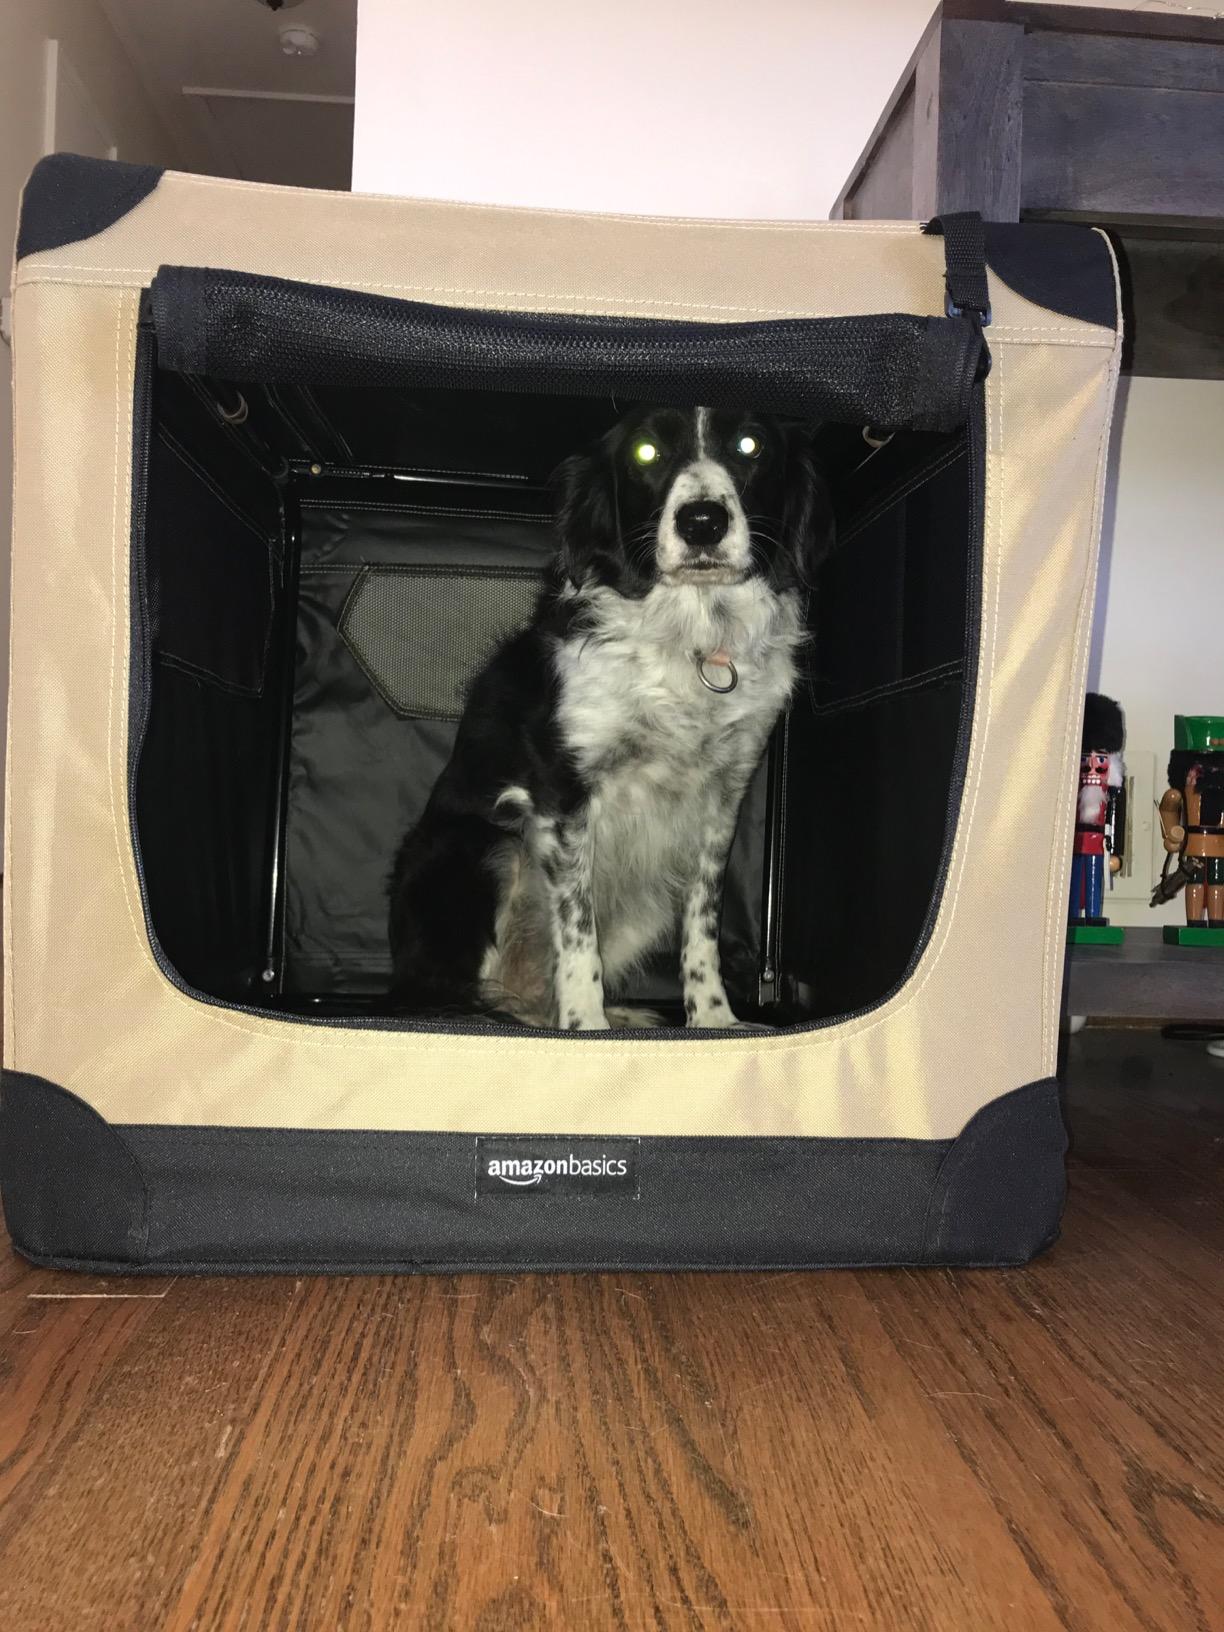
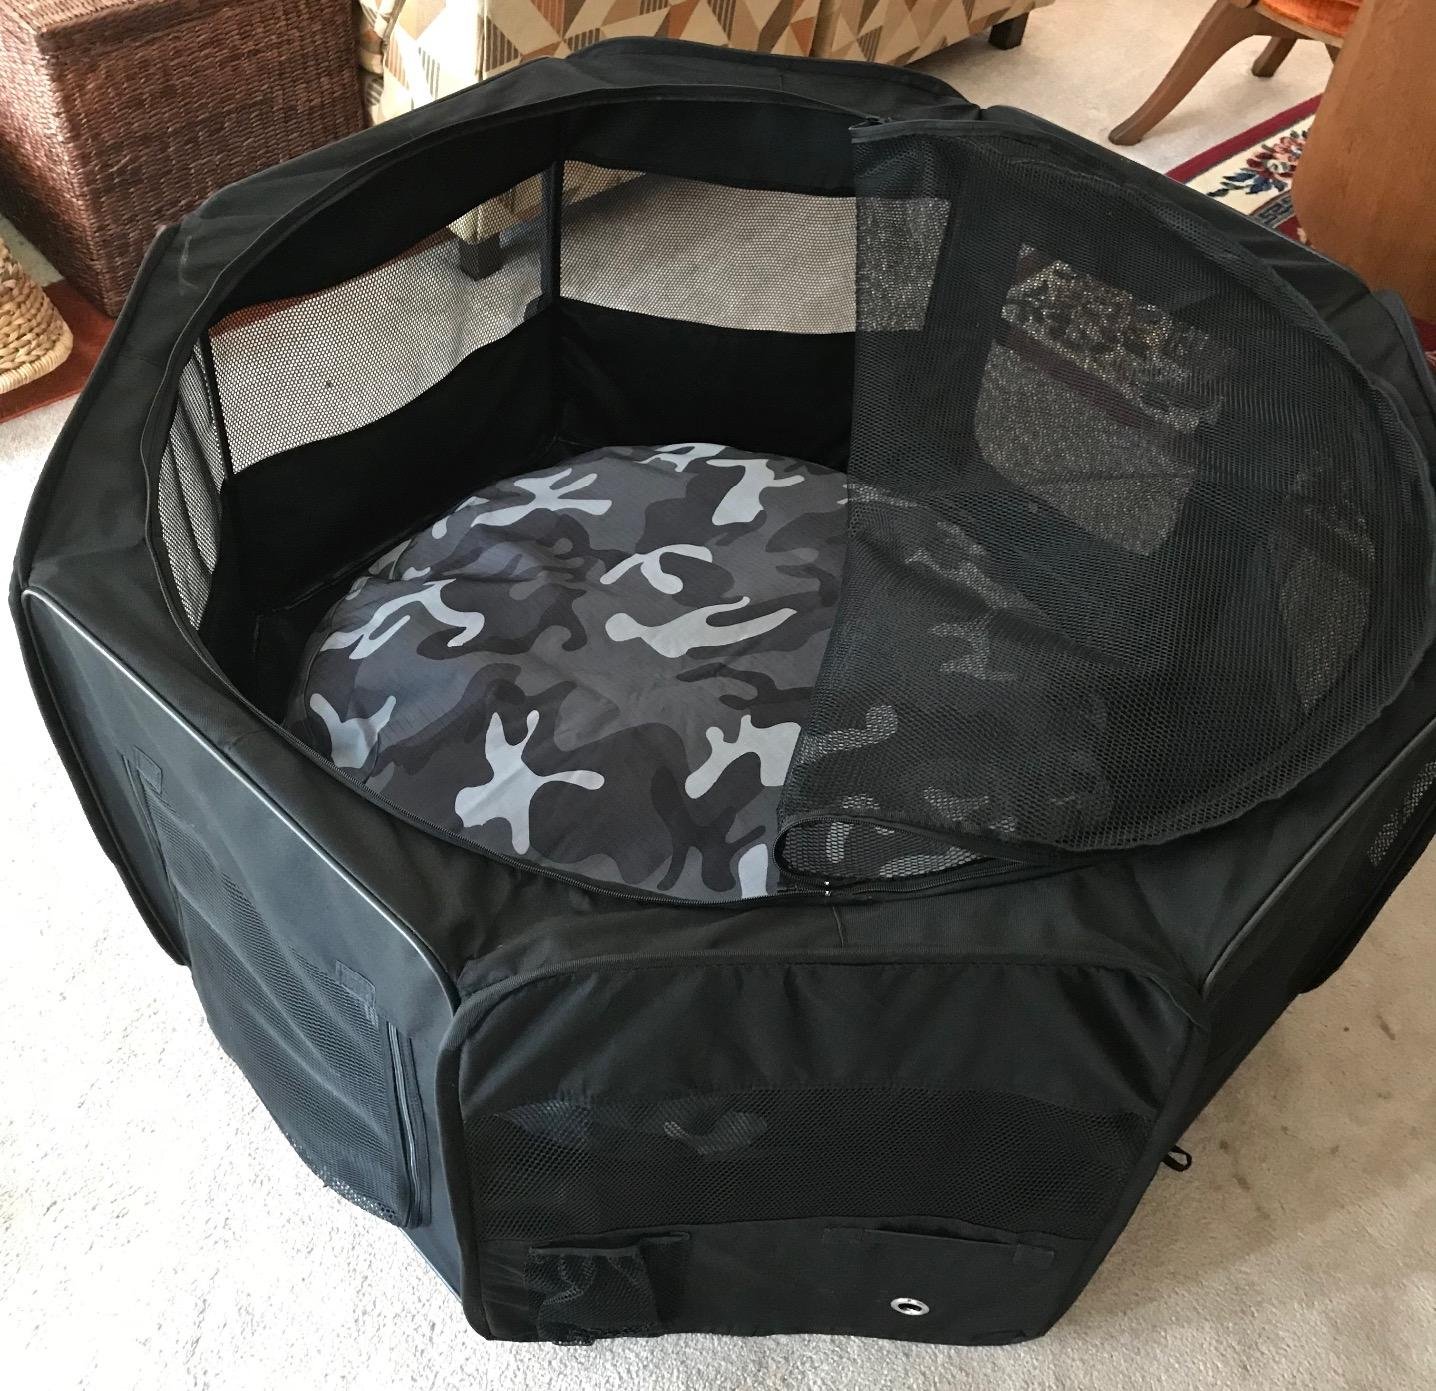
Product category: items_kennel
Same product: no